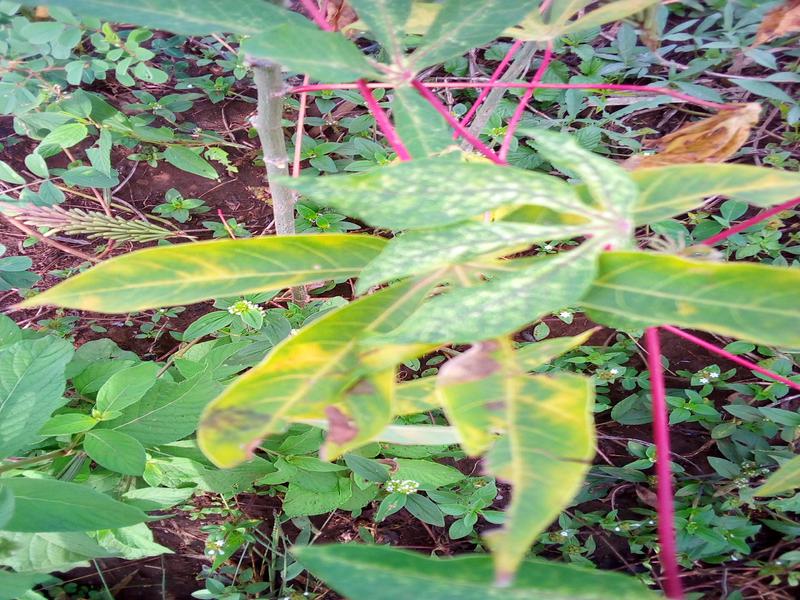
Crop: cassava
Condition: brown_streak_disease